Rip Rapson

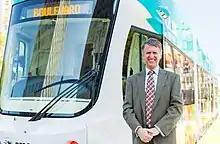
Rapson at the May 2017 opening of the QLine streetcar in Detroit, Michigan

Under his leadership, the foundation contributed $150 million to the implementation of the Detroit Future City plan to revitalize the city and also spurred the development of the QLine streetcar project in downtown Detroit. Rapson is a founding member on the board of directors of M-1 Rail, a non-profit organization which built, owns, and operates the QLine. He also serves on the Detroit board of directors of the Federal Reserve Bank of Chicago. As CEO of the Kresge Foundation, as of 2017, Rapson manages the organization's $3.8 billion in assets and 105 full-time employees.